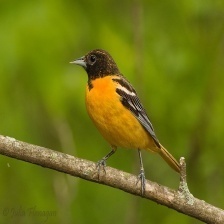
Species: BALTIMORE ORIOLE
Scientific name: ICTERUS GALBULA